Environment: real
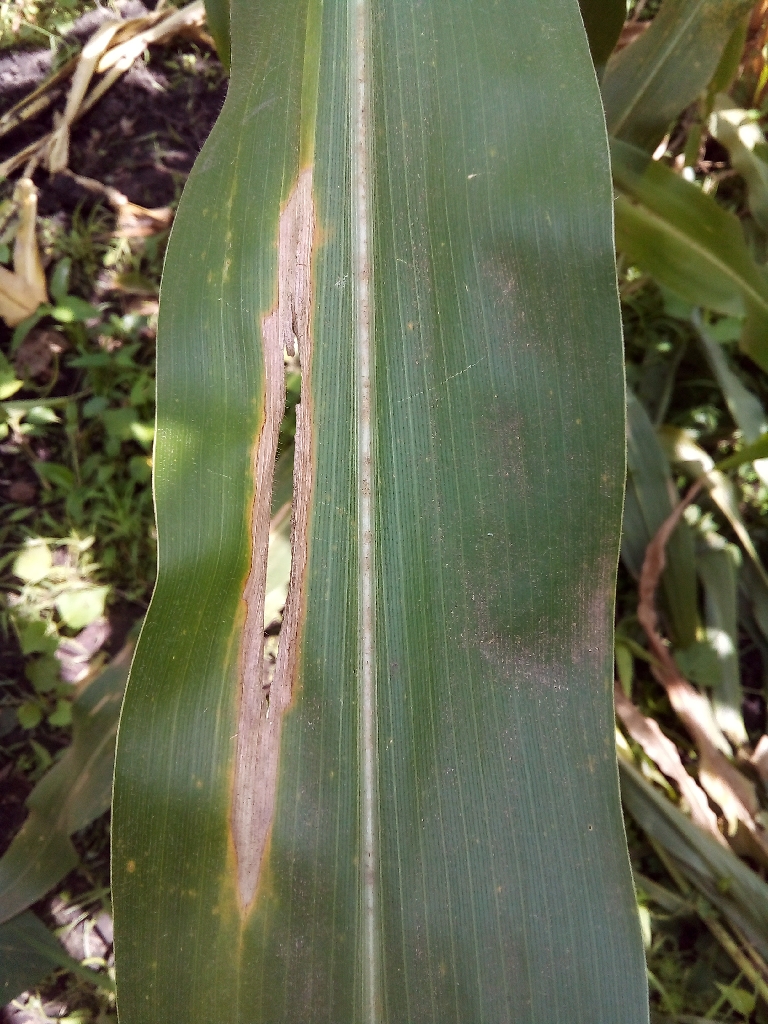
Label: northern_corn_leaf_blight